Yinglong

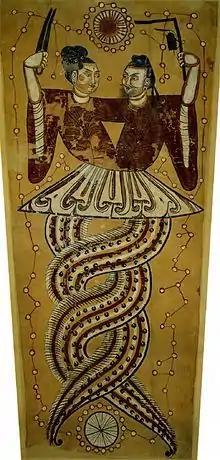
Ancient tomb painting of Fuxi and Nüwa

The "yinglong" mythically relates with other Chinese flying dragons and rain deities such as the "tianlong" ("heavenly dragon"), "feilong" ("flying dragon"), "hong" ("rainbow dragon"), and "jiao" ("flood dragon").